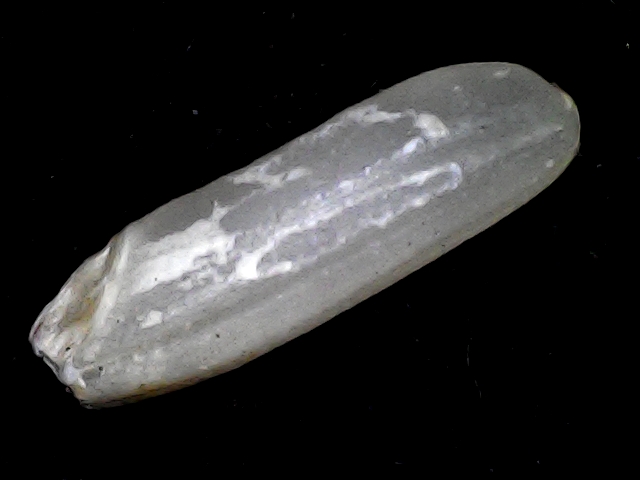
Rice variety: BD87